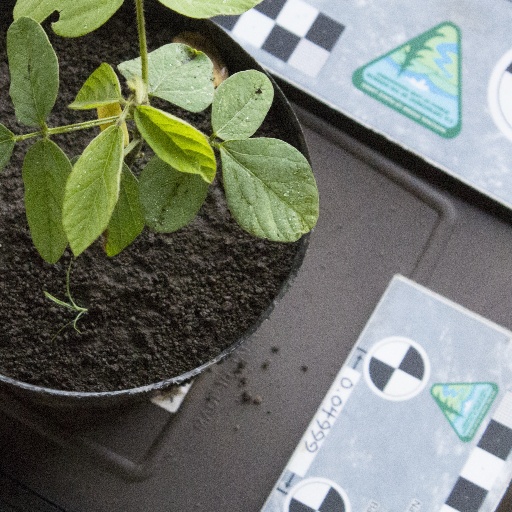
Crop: soybean